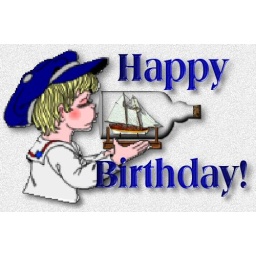
Boy with a ship in a bottle